Roger Bacon

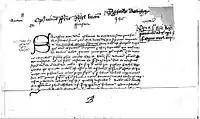
The first page of the letter from Bacon to introducing his ""

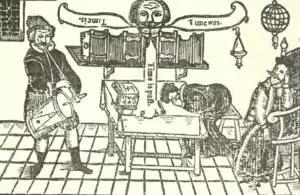
A woodcut from Robert Greene's play displaying the brazen head pronouncing "Time is. Time was. Time is past."

Bacon states that his "Lesser Work" (') and "Third Work" (') were originally intended as summaries of the ' in case it was lost in transit. Easton's review of the texts suggests that they became separate works over the course of the laborious process of creating a fair copy of the ', whose half-million words were copied by hand and apparently greatly revised at least once.